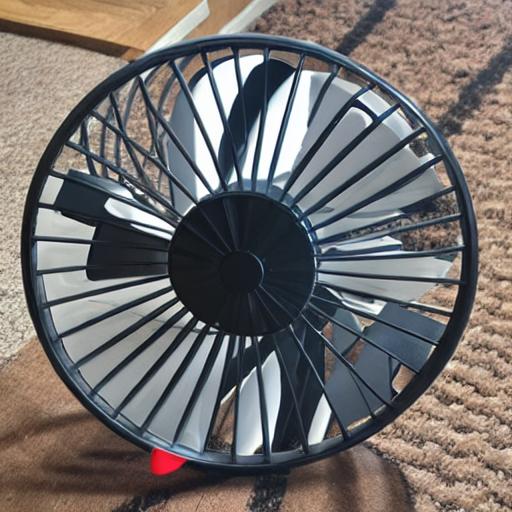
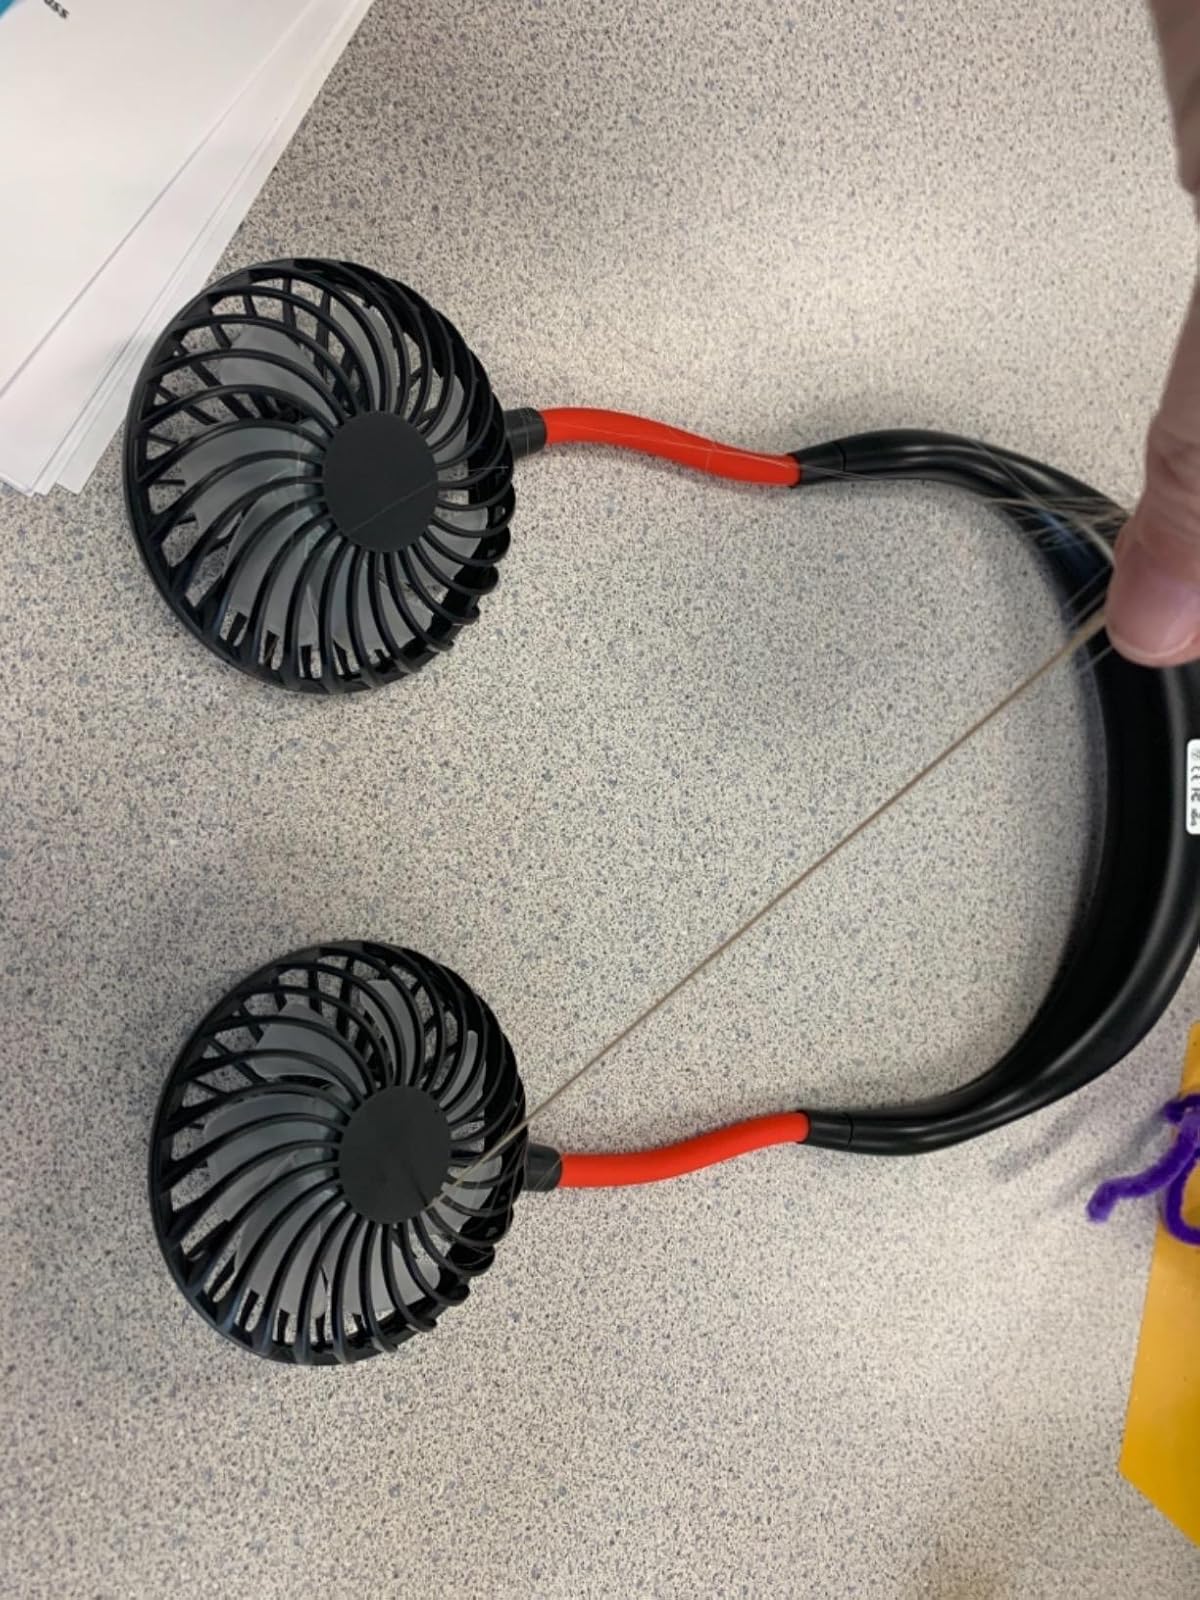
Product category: fan
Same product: no